Royal Lancer

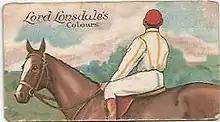
Lord Lonsdale's racing colours by E & W Anstie Ltd cigarette card (1922)

Royal Lancer remained in training as a four-year-old in 1923 but sustained a serious injury in spring and did not race again. He was retired from racing at the end of the year.